Apsara

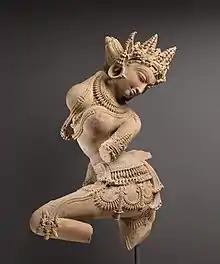
A 12th-century sandstone statue of an apsara from Madhya Pradesh, India

Apsaras (Khmer: អប្សរា Thai: อัปสร apsorn) are a class of celestial beings in Hindu and Buddhist culture. They were originally a type of female spirit of the clouds and waters, but, later play the role of a "nymph" or "fairy". They figure prominently in the sculptures, dance, literature and paintings of many South Asian and Southeast Asian cultures.